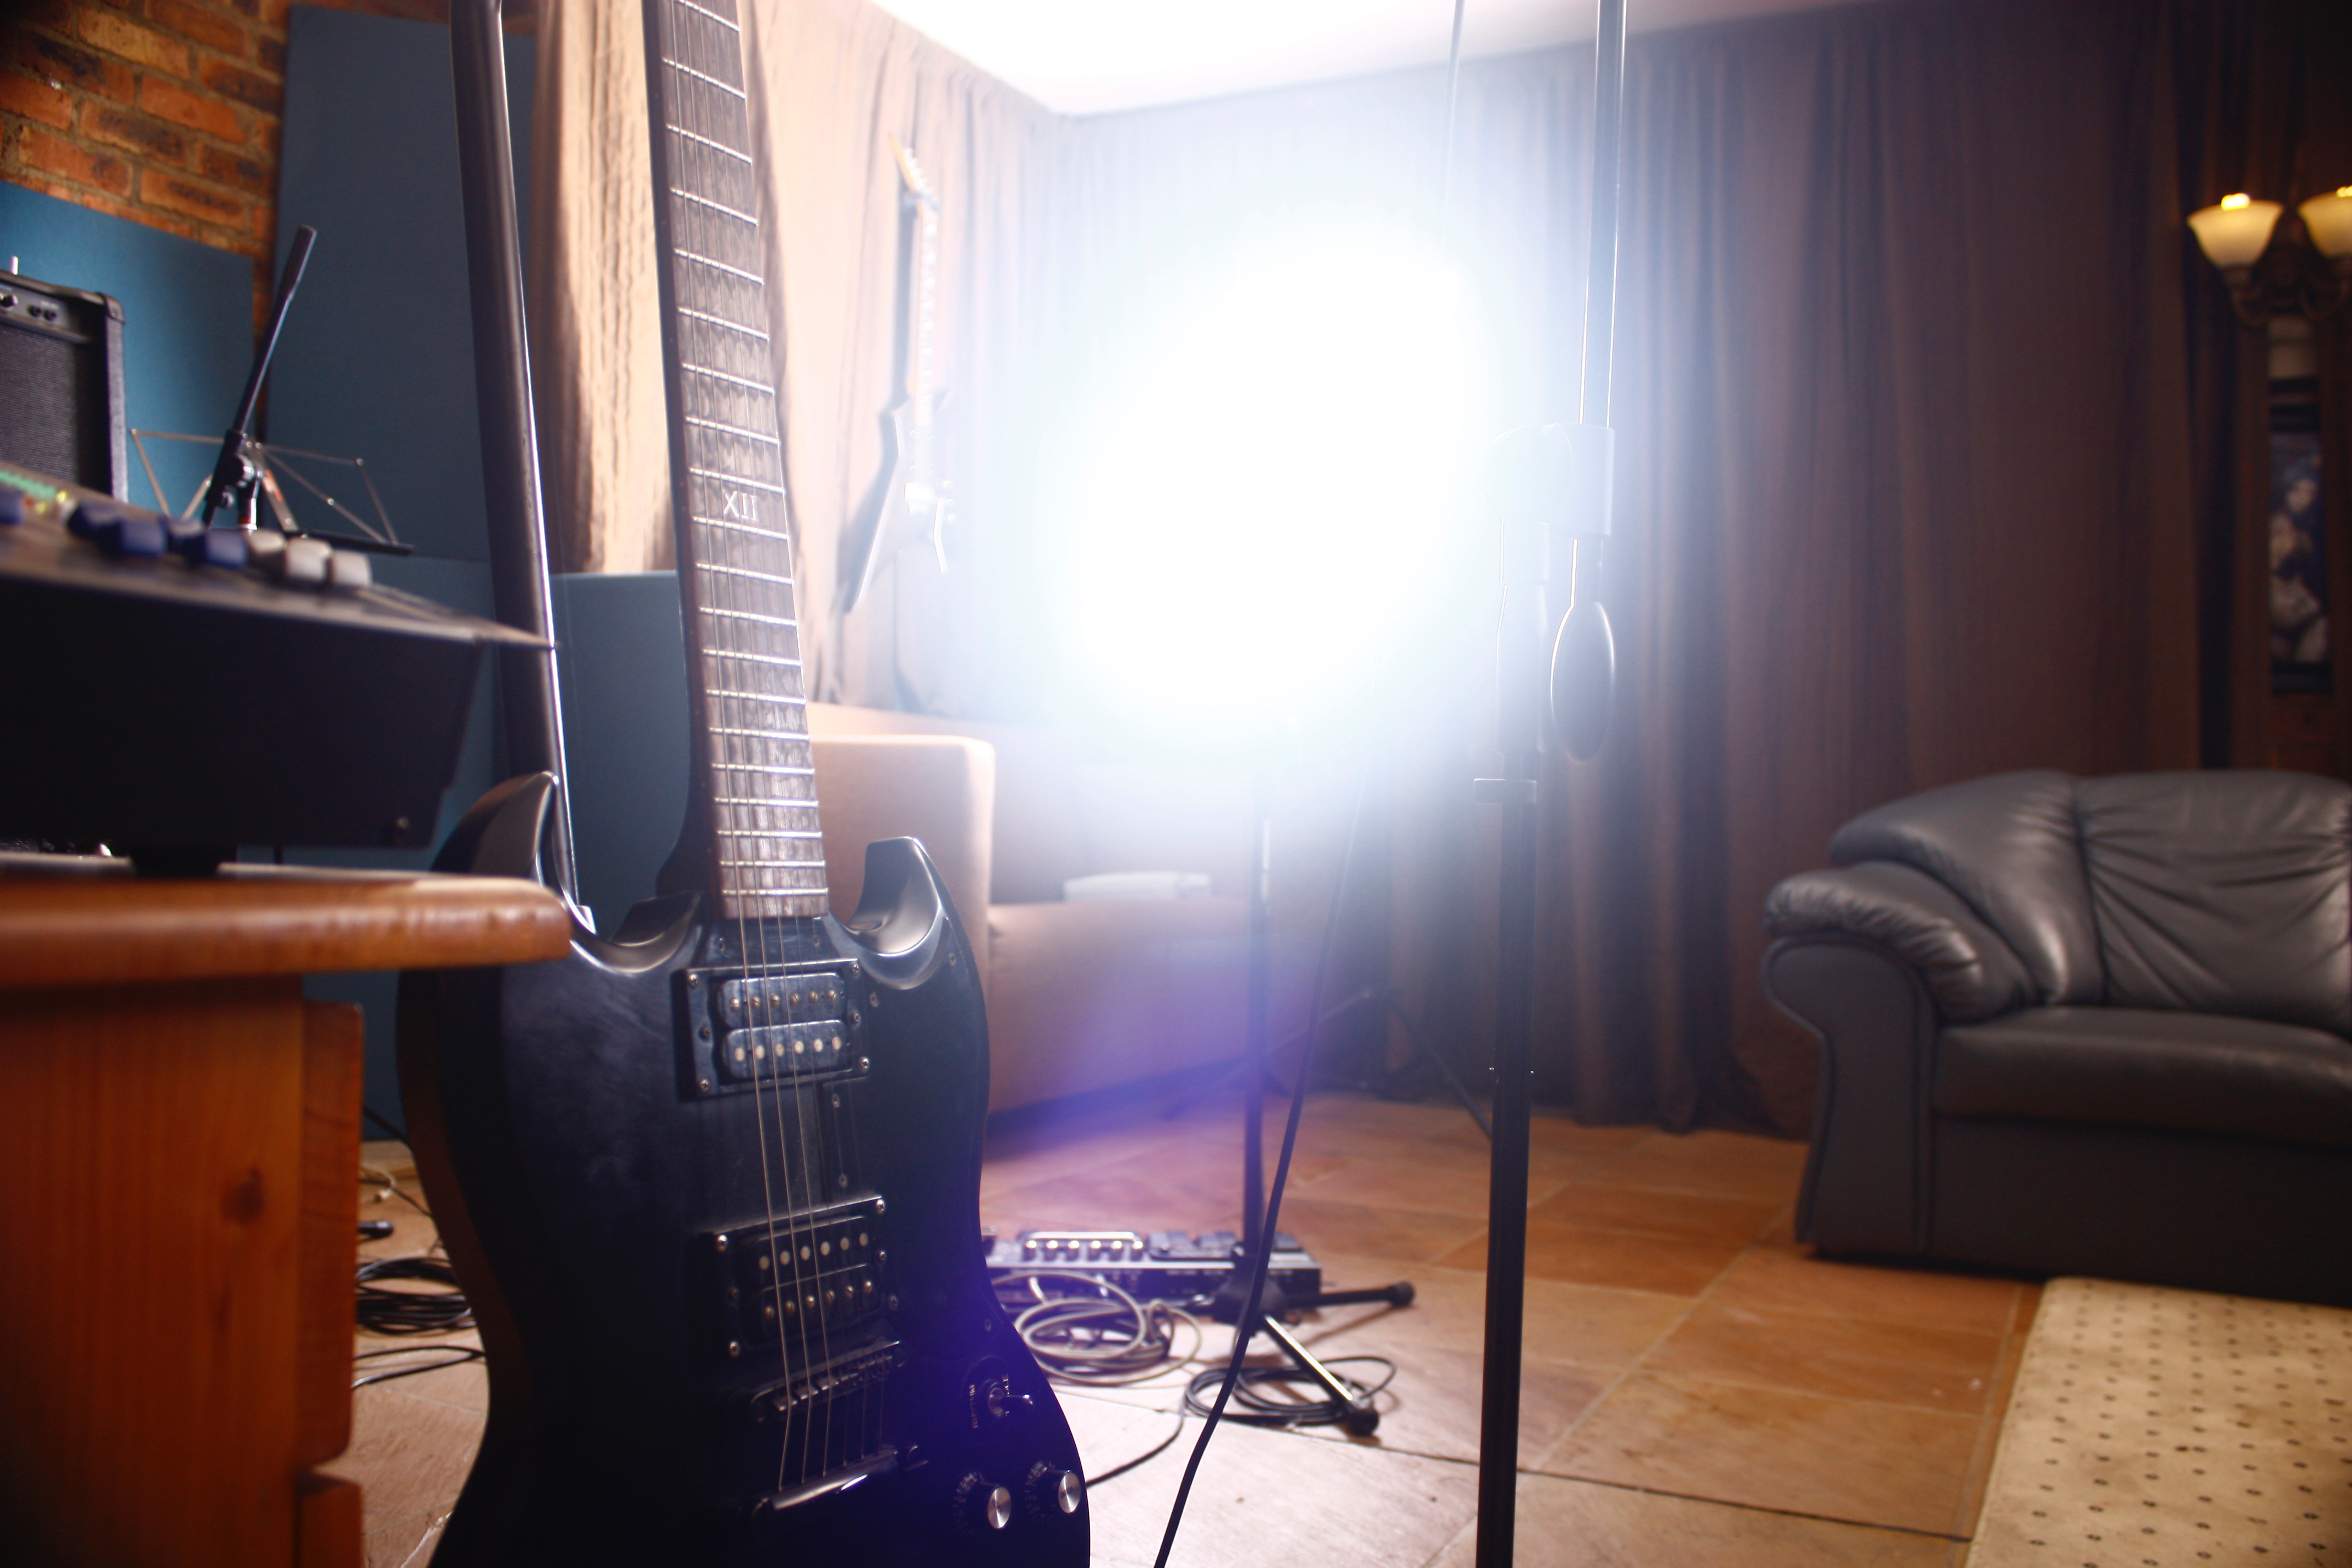
home, living room, room, interior design, design